Battle of Corydon

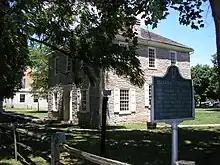
The old state capitol building and then county courthouse where Col. Jordan ran up the white flag

A large part of the Legion force, including Col. Jordan, retreated into the downtown. On the western edge of the town, a company of Confederates seized the Legion's commissary. Morgan took command of the heights south of the town and fired two warning shells from his artillery into Corydon, one landing very near Cedar Glade, now a historic site that keeps a marker at the location where the shot landed. Col. Jordan realized that continued resistance was useless and did not "desire to see the unnecessary loss of life", and promptly surrendered the town by running up a white flag in the town square. The Legion's cavalry and the infantrymen who had mounts were able to escape into the countryside, but almost all the remaining infantry was captured.